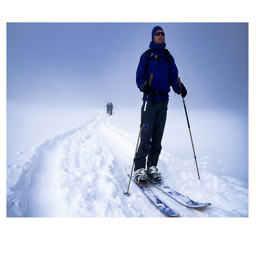
A man standing on his skis with his poles in the snow.
A man on skis with a backpack on a snowy slope.
A man in the snow standing on his skis
A man on skis going down a hill away from other skiers
A male skier in a cobalt blue parka stands on a ski slope.